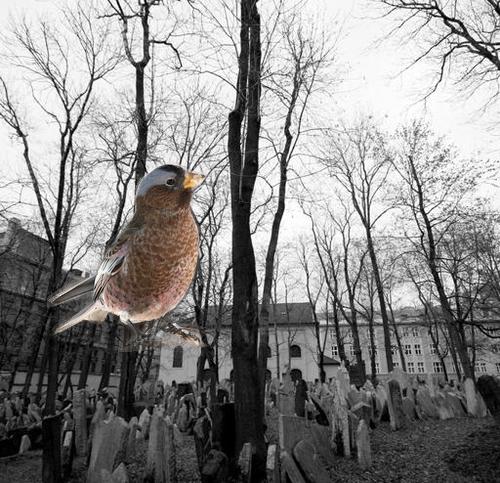
Bird species: Gray_crowned_Rosy_Finch
Bird type: landbird
Background: land